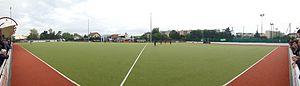
Panoramique du Stade Georges-Corbel (Caluire-et-Cuire) durant l'échauffement de la finale du championnat de France masculin de hockey sur gazon 2013.
Le Football Club de Lyon, ou le Football Club Régates Lyonnaises entre 1899 et 1901, communément appelé le FC Lyon ou le FCL, est un club omnisports français fondé en 1893 par des élèves du lycée Ampère de Lyon. Ses couleurs sont traditionnellement le rouge et blanc. Il fut le principal club sportif de l'agglomération au moins jusqu'à la Seconde Guerre mondiale. Avant celle-ci, il obtient ses principaux résultats avec son équipe de rugby à XV, championne de France en 1910 et avec son équipe masculine de football qui atteint la finale de la Coupe de France 1918.
Le FC Lyon Henri Cochet hockey club, couramment abrégé FC Lyon hockey, est un club de hockey sur gazon français de Lyon constituant la section Hockey sur gazon du club omnisports du Football Club de Lyon. Ses infrastructures sont situées sur la commune de Caluire-et-Cuire. Le FCL HC est le fruit de la fusion entre la section hockey du Tennis Club de Lyon et celle du Football Club de Lyon, en 1998. La section Hockey sur gazon du FCL avait été créée, elle, en 1907.
Le championnat de France de hockey sur gazon 2012-2013 est la 106ᵉ de ce championnat « Élite » qui constitue le plus haut échelon de compétition masculine de hockey sur gazon en France.